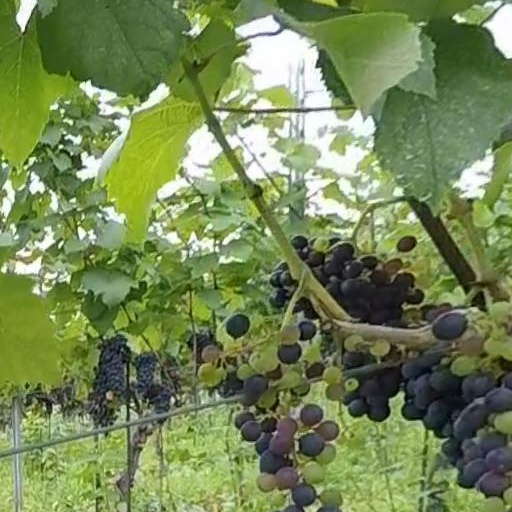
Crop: grape